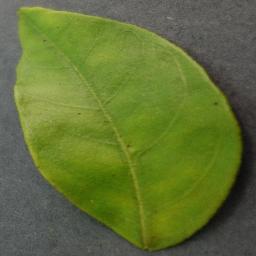
Label: Orange___Haunglongbing_(Citrus_greening)